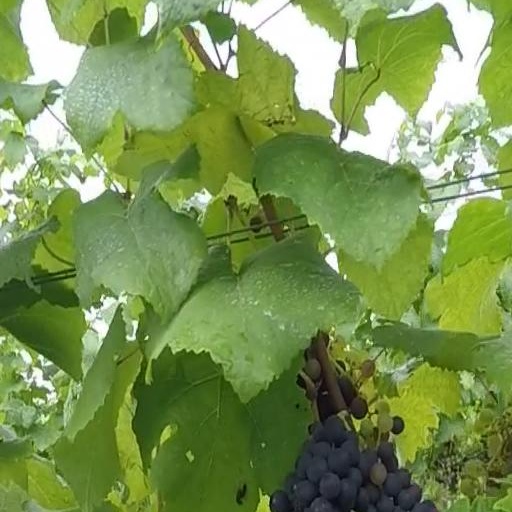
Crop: grape